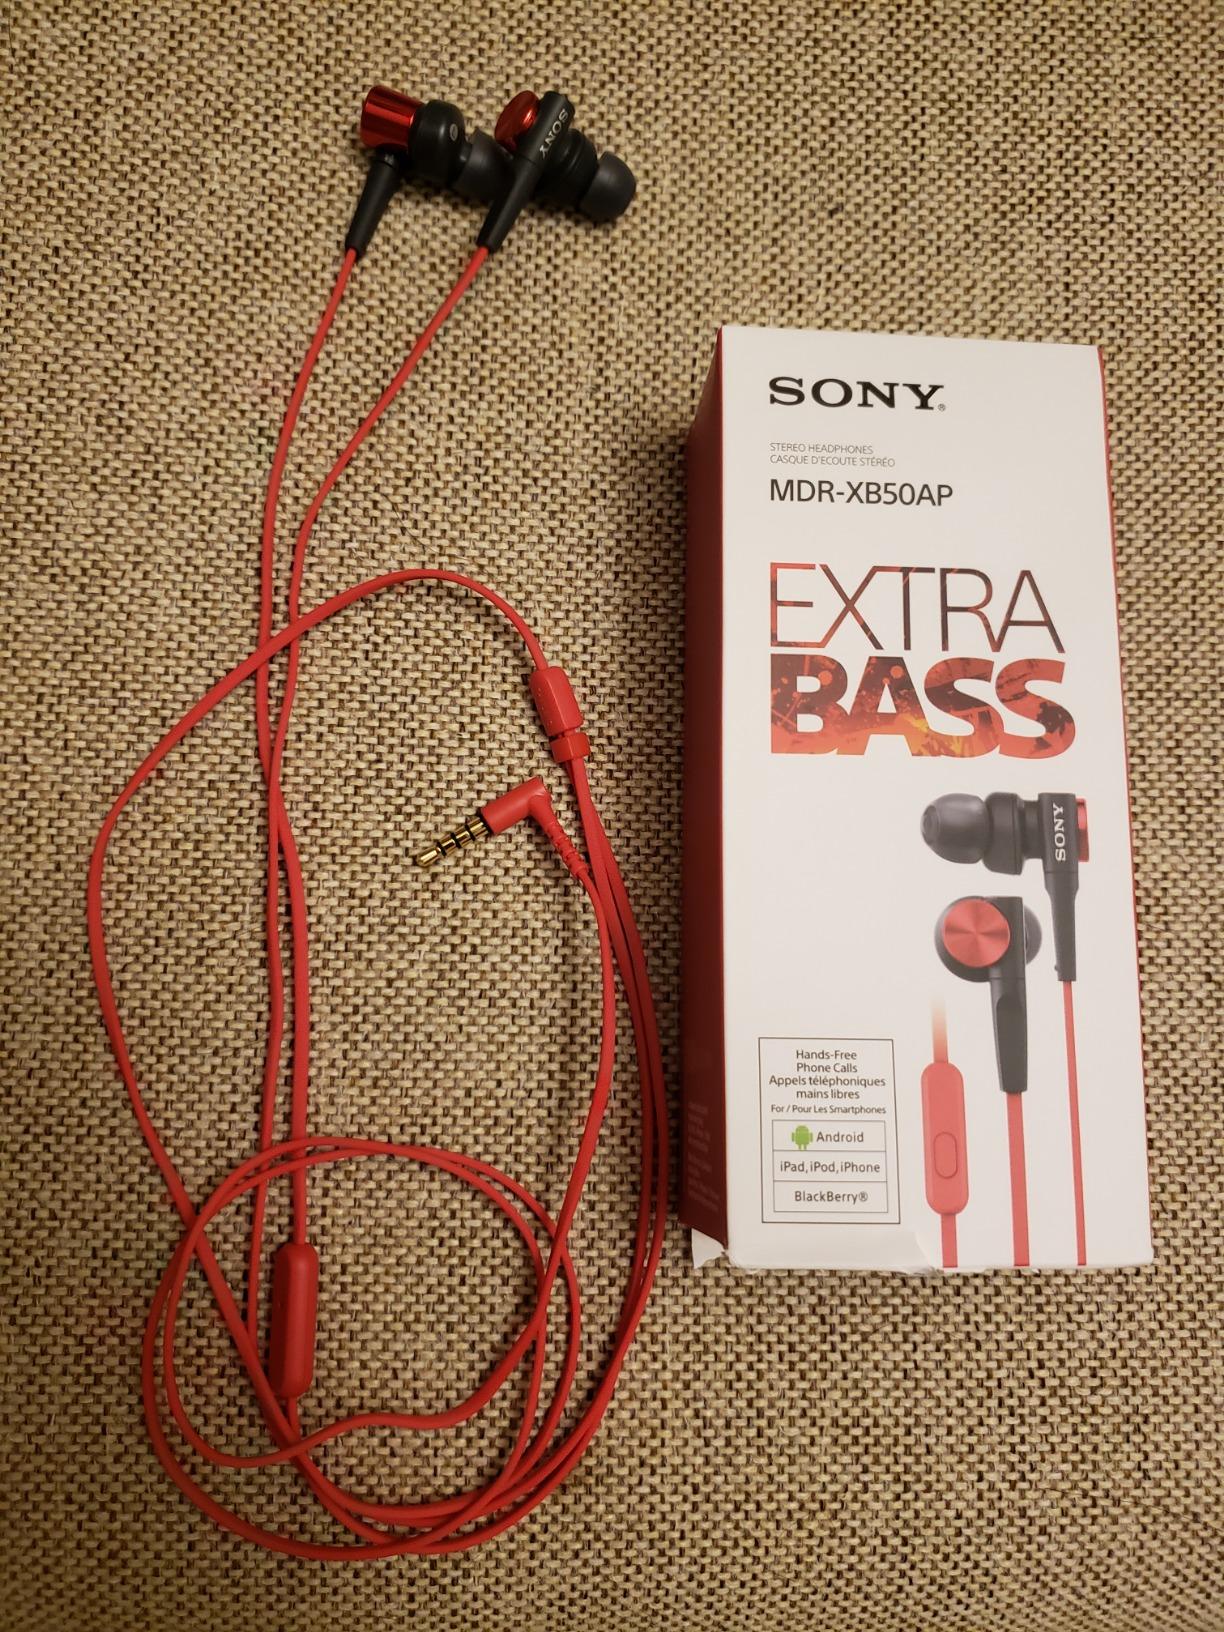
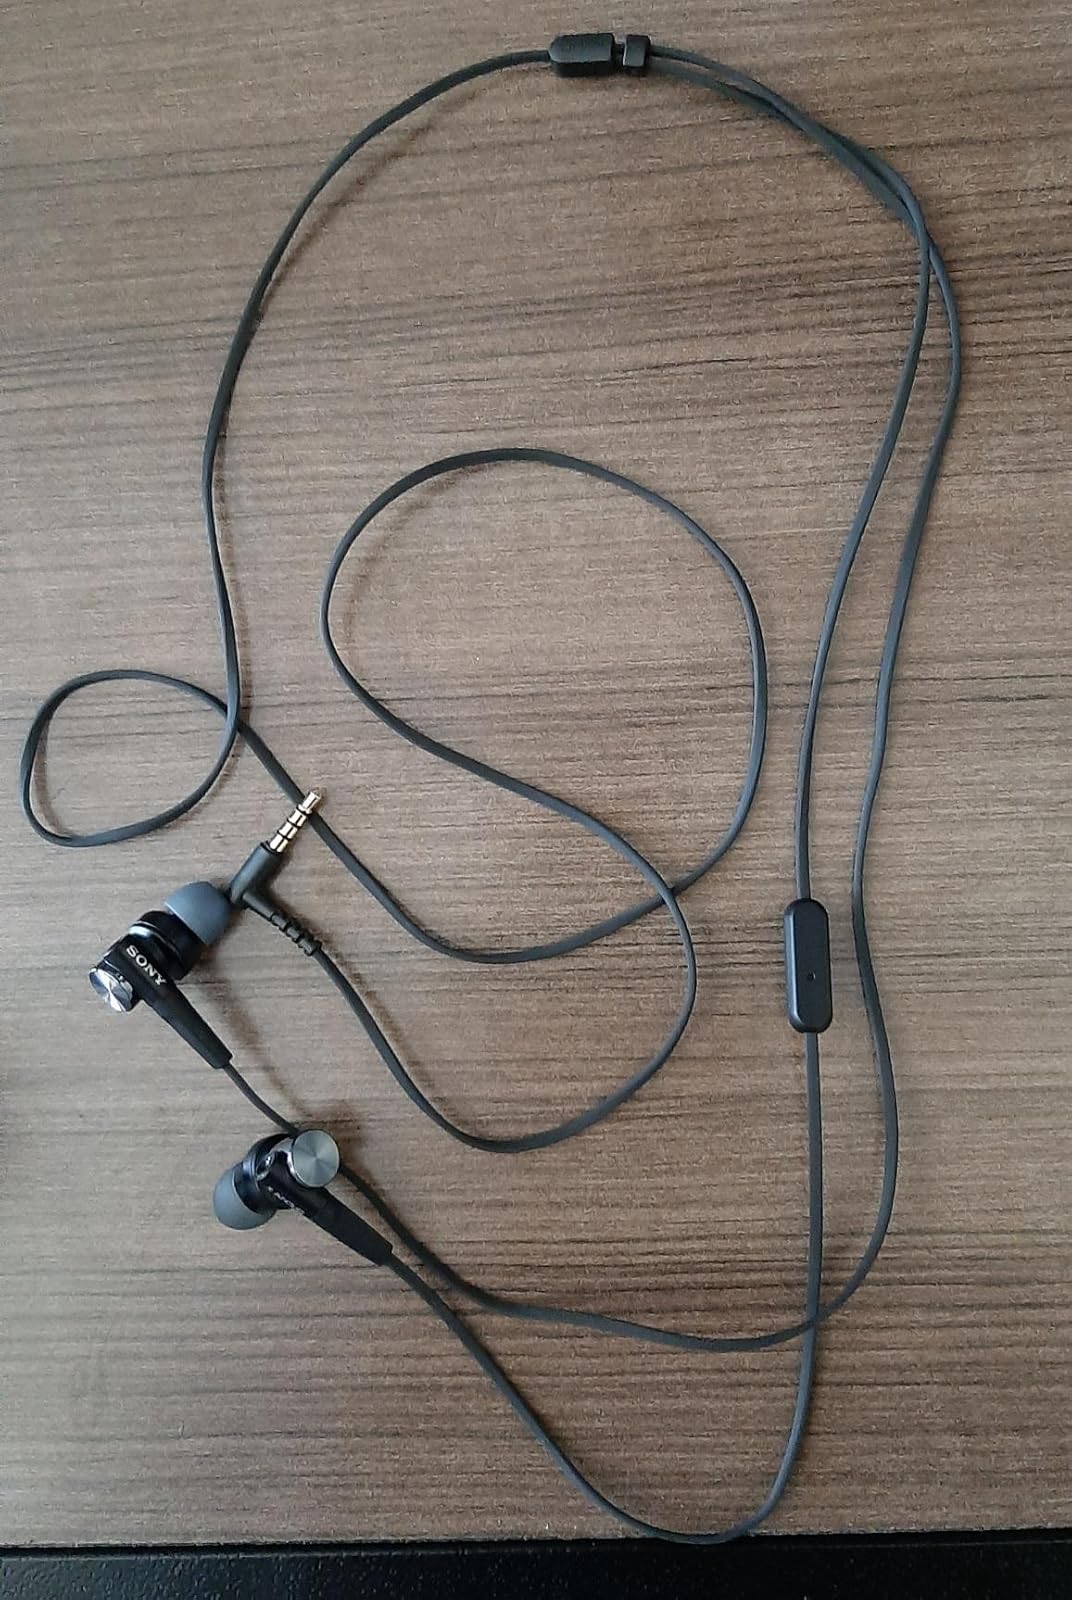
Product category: headphones
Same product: no